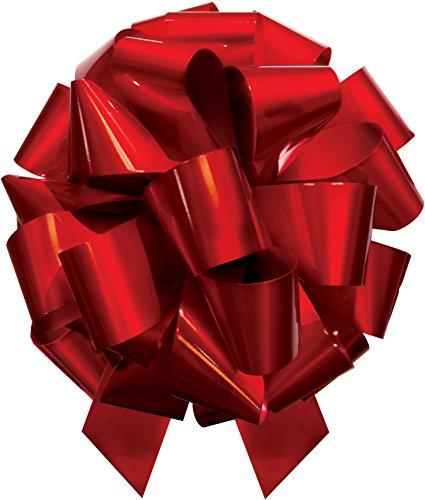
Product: MasterBow IncrediBow Jumbo Flat Pull Bow, 24-Inch, Red Lacquer
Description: Jumbo pull bow with ribbon tails, 2 clips included to secure bow's shape; ships flat, includes easy 4 step Instructions.
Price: $12.99
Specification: ProductDimensions:25.5x4x5.5inches|ItemWeight:10.4ounces|ShippingWeight:10.4ounces(Viewshippingratesandpolicies)|Manufacturer:MasterBow|ASIN:B0752N5PXW|Itemmodelnumber:53652|DatefirstlistedonAmazon:January23,2018